Rosa Galcerán

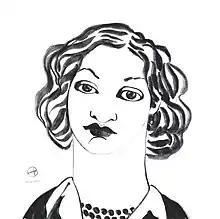
Rosa Galcerán

Rosa Galcerán Vilanova (Barcelona, 1917 – 28 November 2015) was a Spanish cartoonist, advertising artist, and poet. She was a pioneer in her work as a comics artist, at a time when the profession was mostly male.